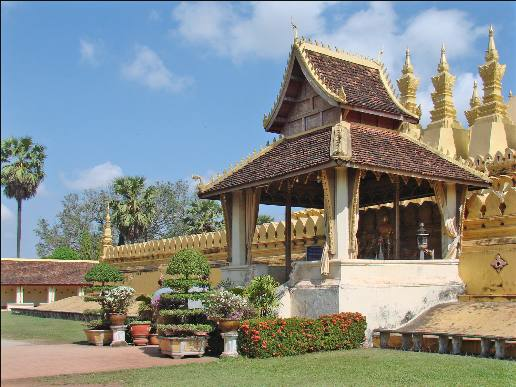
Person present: No